Casa Milà

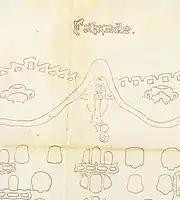
A fragment from first drafts of the architectural plans from 1906, showing the sculptures mounted on the upper facade.

Gaudí, a Catholic and a devotee of the Virgin Mary, planned for the Casa Milà to be a spiritual symbol. Overt religious elements include an excerpt from the Rosary on the cornice and planned statues of Mary, specifically Our Lady of the Rosary, and two archangels, St. Michael and St. Gabriel.